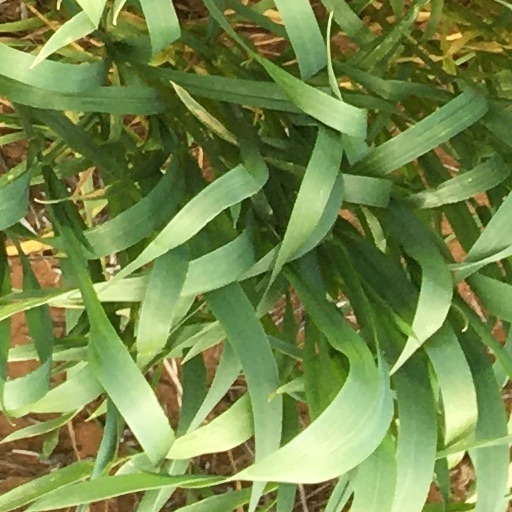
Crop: wheat